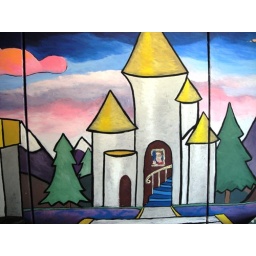
back of cabinet wall in picassoz art cafe party room